Mexico City International Airport

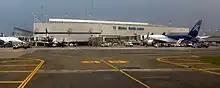
Terminal 2 airside

Mexico City Area Control Center (ACC) is one of four Area Control Centers in Mexico, along with Mazatlán ACC, Monterrey ACC, and Mérida ACC. It operates under the Mexican Airspace Navigation Services. Mexico ACC provides air traffic control services to aircraft within the Mexico Flight Information Region (FIR), covering central Mexico. It borders Monterrey ACC to the north, Mérida ACC to the east, Mazatlán ACC to the west, and Mazatlán Oceanic (MMFO) to the south.